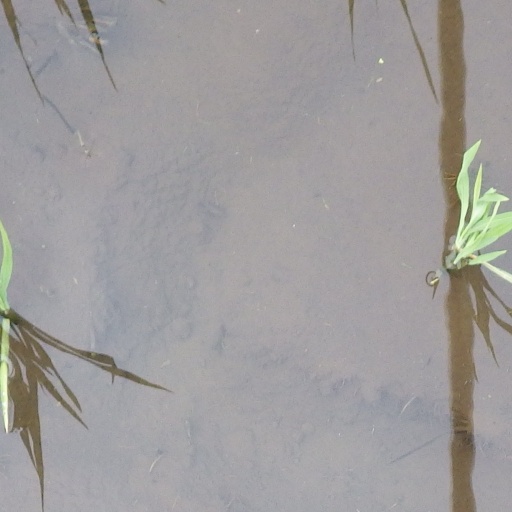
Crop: rice